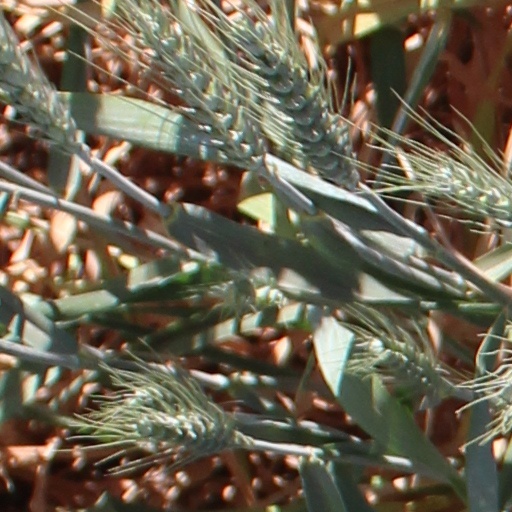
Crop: wheat